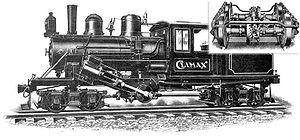
Le terme locomotive à engrenages désigne une catégorie de locomotive à vapeur articulée dont la transmission se fait non par une distribution classique mais par des systèmes d'engrenages.
Une locomotive Climax est un type de locomotive à vapeur à engrenages dont les deux cylindres à vapeur sont attachés à une boîte de vitesses située sous le centre de la chaudière. Cette boîte transmet l'énergie aux bogies avant et arrière par un arbre.